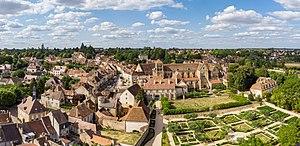
Vue panoramique de Souvigny, du prieuré et de son jardin médival, depuis le ciel.